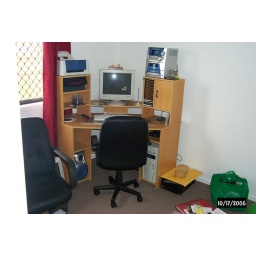
The computer desk in the 2nd bedroom